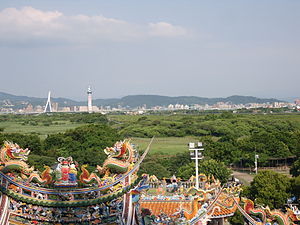
Important Bird Area
IBA i Guandu Naturpark i Taipei, Taiwan .
Et Important Bird Area er et vigtigt fugle- og biodiversitetsområde, er et område, der identificeres ved hjælp af et internationalt vedtaget sæt kriterier som globalt vigtigt for bevarelsen af bestande af fugle.